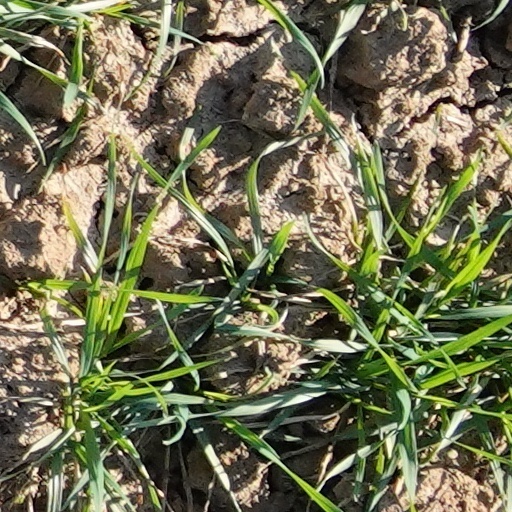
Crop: wheat